Scheuermann's disease

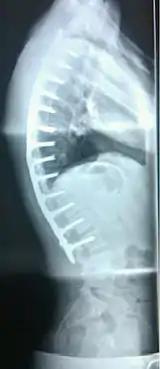
A post-operative X-ray of a 22-year-old male with Scheuermann's disease. After a 13-level spinal fusion to correct the excessive curvature, the person now presents a normal degree of kyphosis, with a minimal loss of flexibility.

In severe or extreme cases, patients may be treated through an extensive surgical procedure in an effort to prevent the disease from worsening or harming the body.